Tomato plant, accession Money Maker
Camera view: vertical (180 deg); turntable rotation: 300 degrees
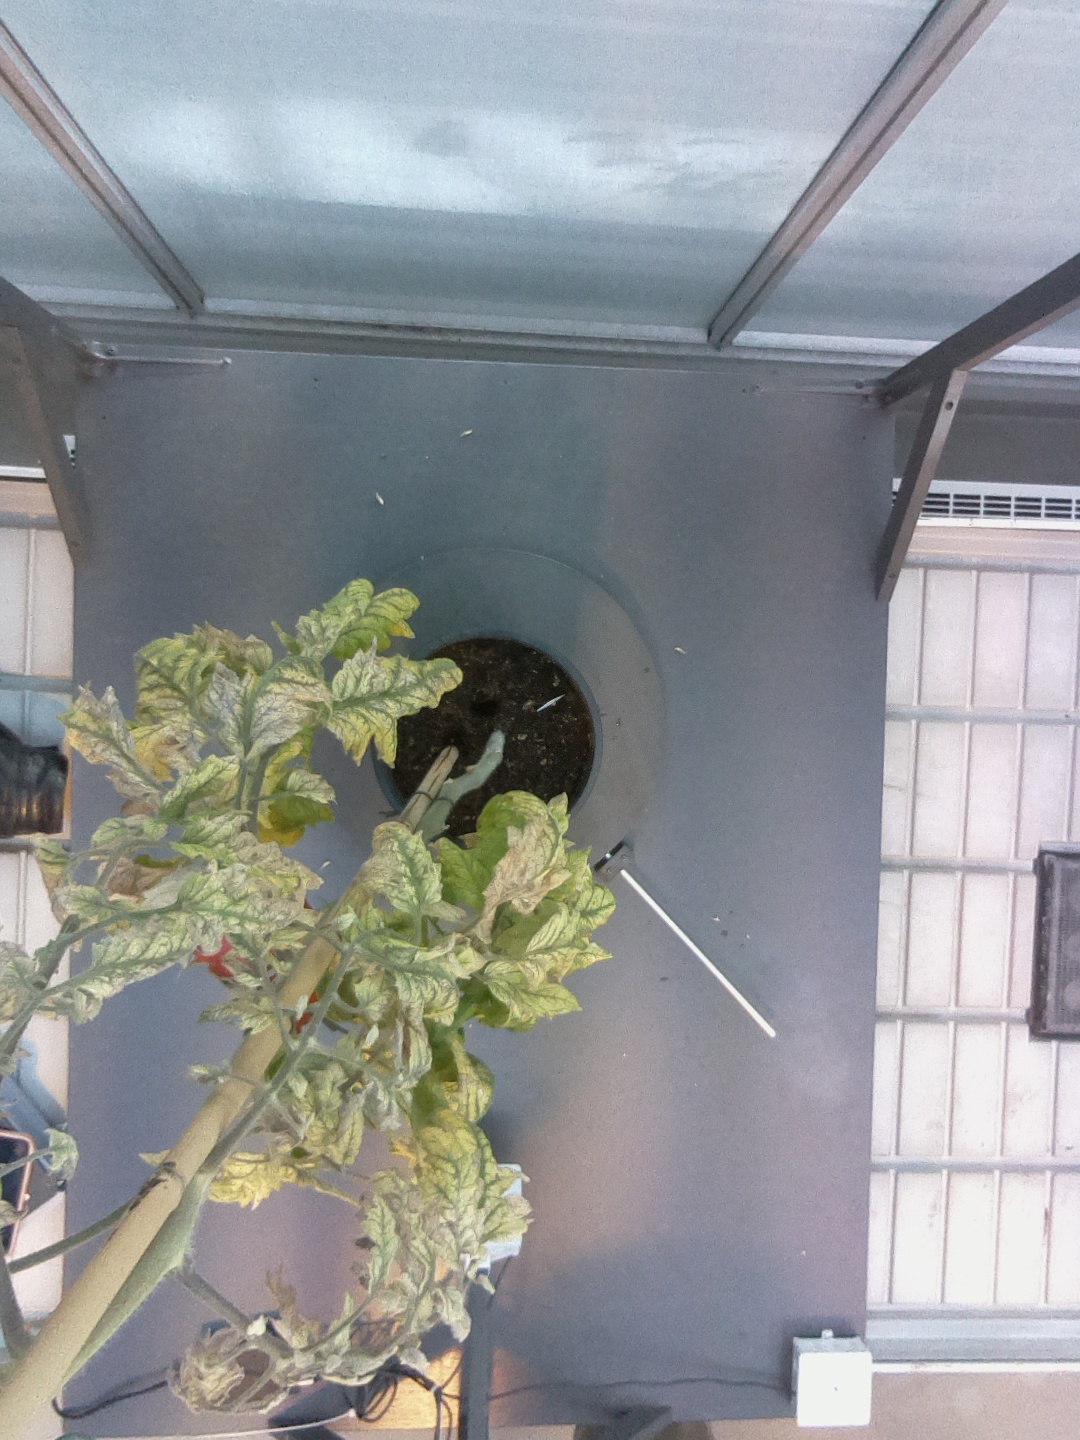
BBCH growth stage 88: 80%-90% of fruits show typical fully ripe color